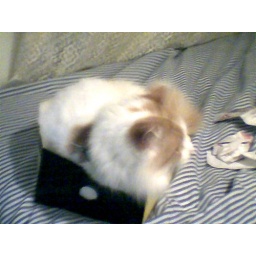
fat cat in a tiny box 2